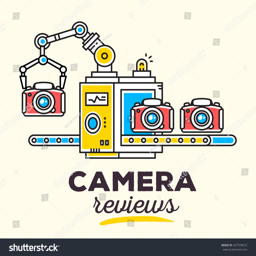
vector illustration of creative professional mechanism with conveyor to produce a new camera with text on light background .